Giardini di Mirò

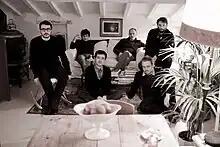
Giardini di Mirò in 2011

Giardini di Mirò was an Italian rock band from Cavriago who played a mix of post-rock, psychedelia, shoegaze, dream pop, noise, and post punk.